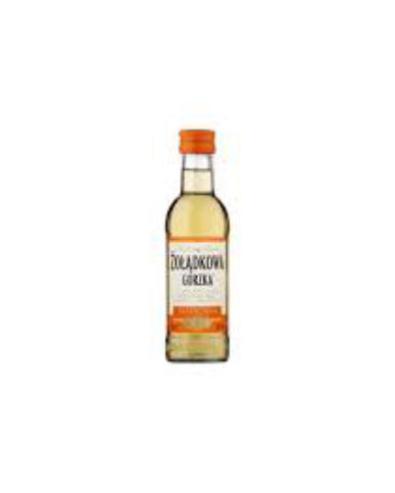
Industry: Food